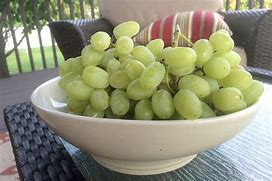
Label: Grapes